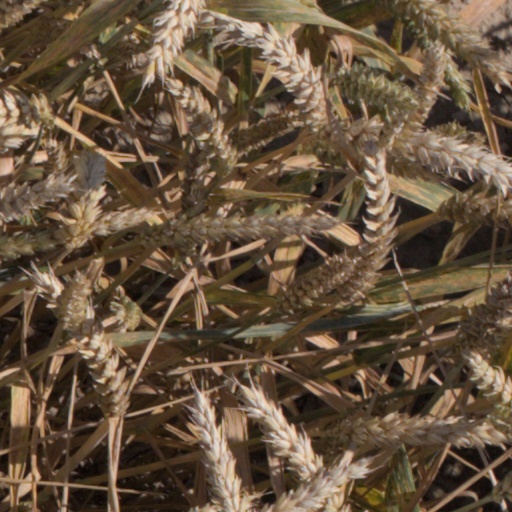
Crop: wheat